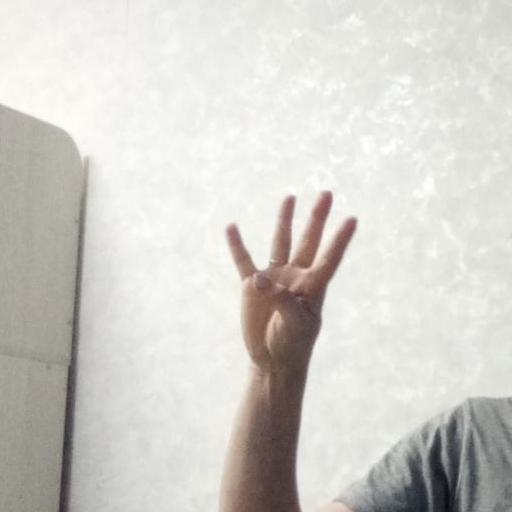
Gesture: four